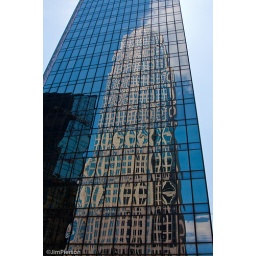
BofA building reflected in the glass of the building across the street.